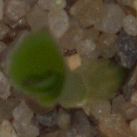
Label: maize